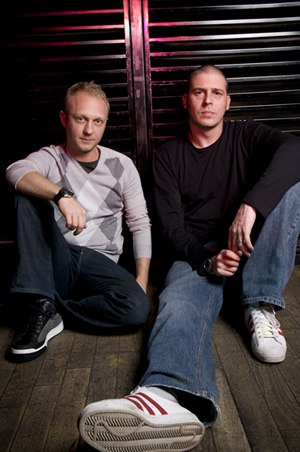
Shapeshifters
Shapeshifters er en dance/house-duo fra Storbritannien. Et af medlemmene er fra Sverige.